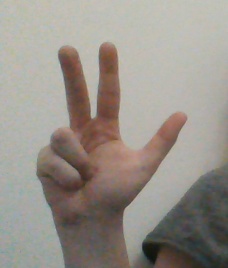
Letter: al